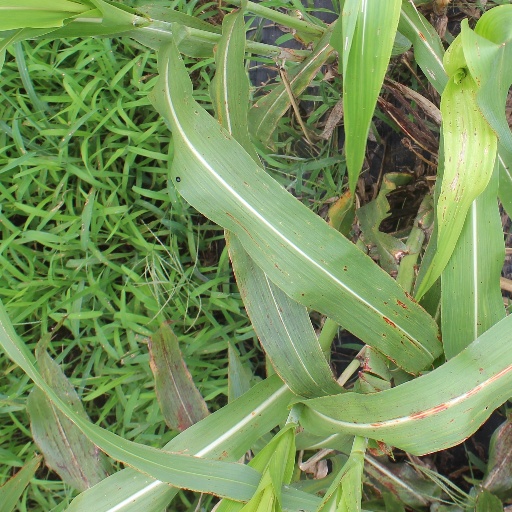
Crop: sorghum